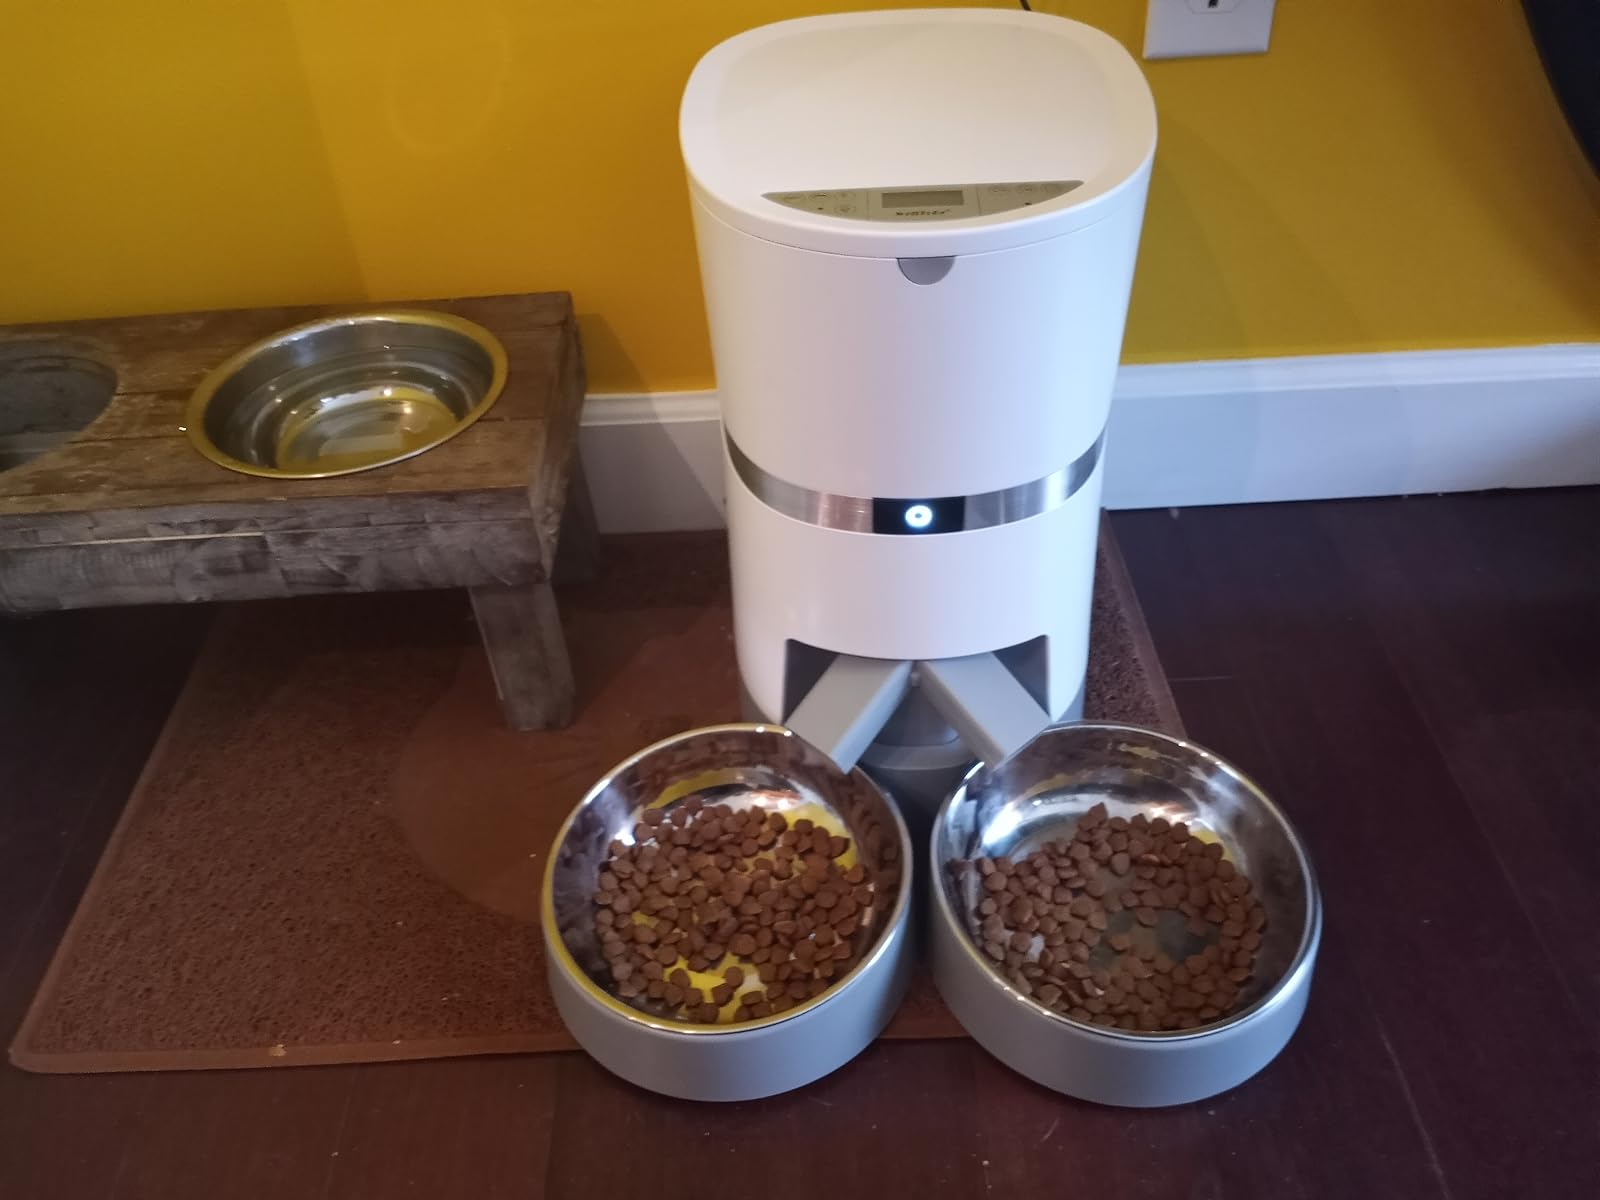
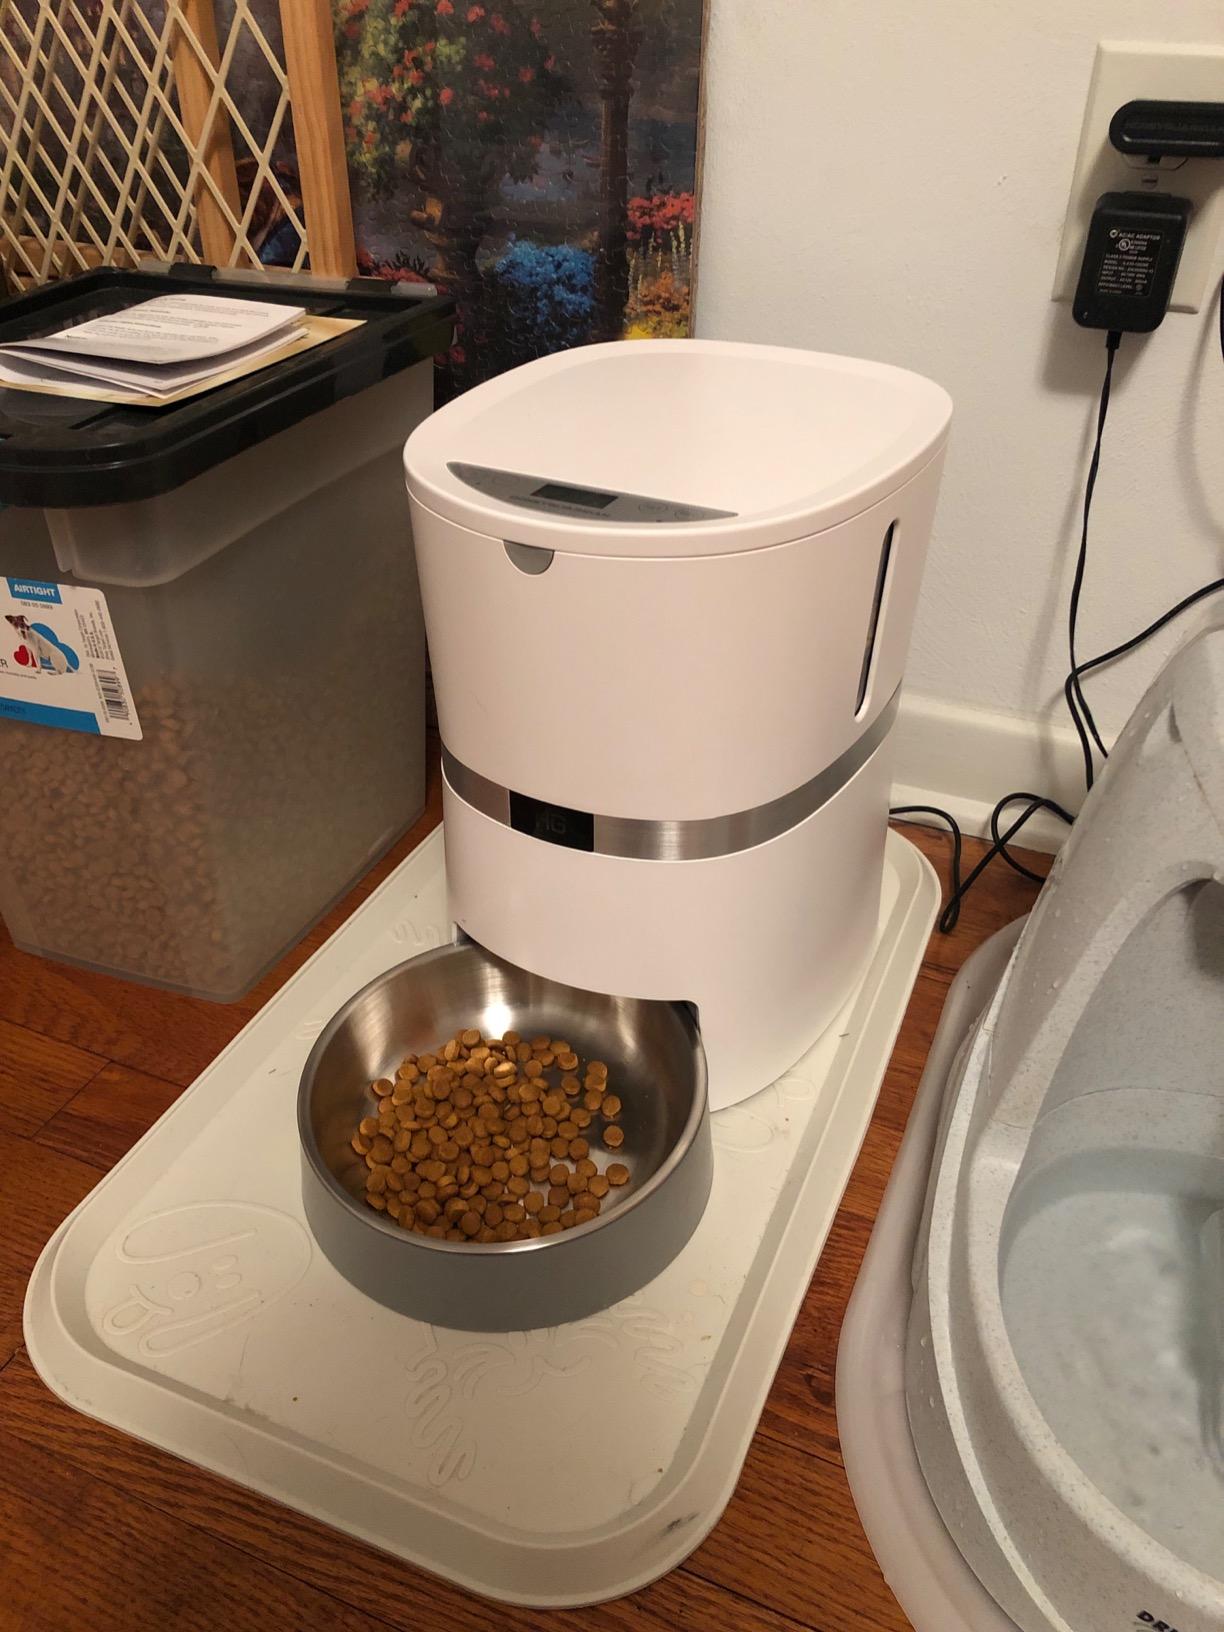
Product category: items_feeder
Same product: no